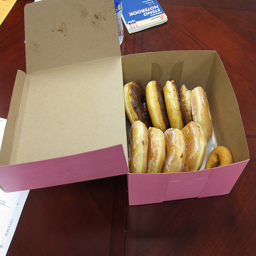
A pink cardboard box filled with assorted flavor donuts.
A pink box of donuts that have been partially eaten.
A box with 10 donuts sitting on a table.
An open box of donuts on a wooden table.
A box of donuts sits on a table.